Modern Buildings on Zhongshan Square in Dalian

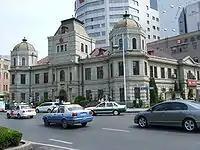
China CITIC Bank's Dalian Branch used to be Dalian Branch of Daqing Bank.

The Art Deco building at No. 6 Zhongshan Square, between Luxun and Renmin Roads, is now Bank of Communications' Dalian Branch.